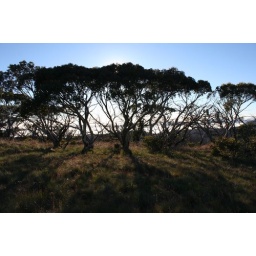
The view east at 8:30 local time. Sun masked by trees allowing the cloud lake to be seen.